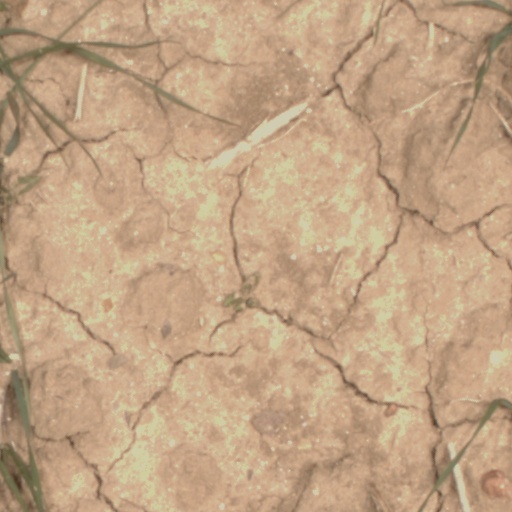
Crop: wheat